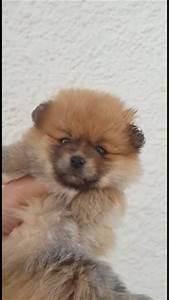
dog